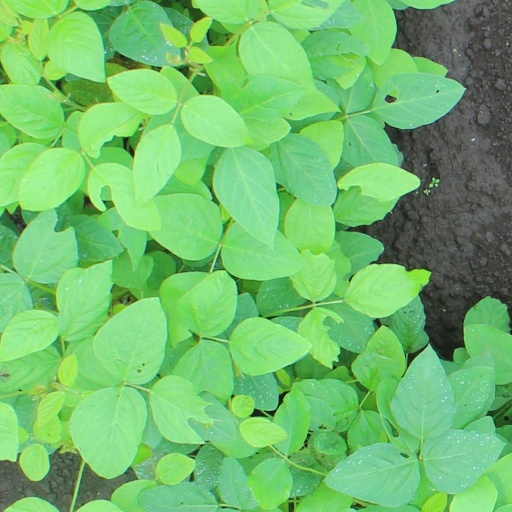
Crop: soybean